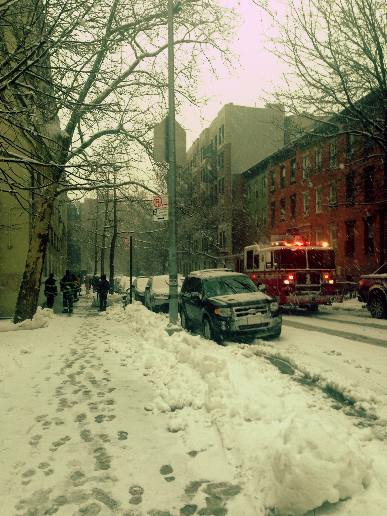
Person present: No